University of Pavia

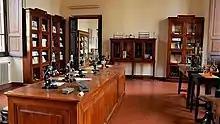
Museum Camillo Golgi, the laboratory, with the original tools, used by Camillo Golgi and his students

The Museum Camillo Golgi was built in honor of Camillo Golgi and his most important discoveries, the black reaction to visualize neurons as well as his studies on malaria. The museum hosts a collection of his scientific publications and instruments used such as syringes, microtomes, microscopes, original photographic plates of histological preparations, all dating back to the 1900s. The museum was set in the same building where he conducted most of his experiments via the Institute of General Pathology.